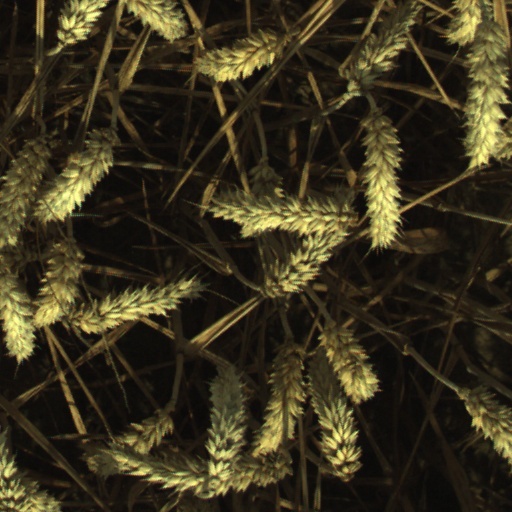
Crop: wheat